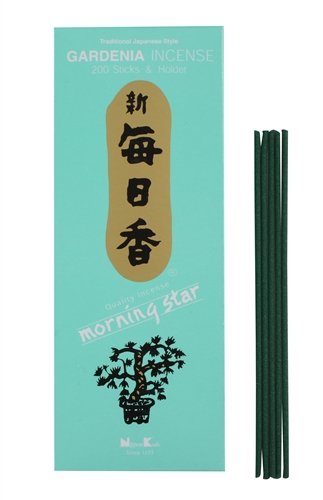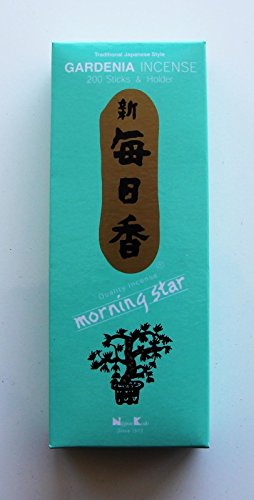
Morning Star Gardenia Incense - 200 Sticks
Category: All Beauty
Morning Star Sandalwood Incense 200 Sticks
Features: Length 4.75" long; Contains 200 sticks with a ceramic mini holder; Fragrance Gardenia; Burning Time approx. 30 min